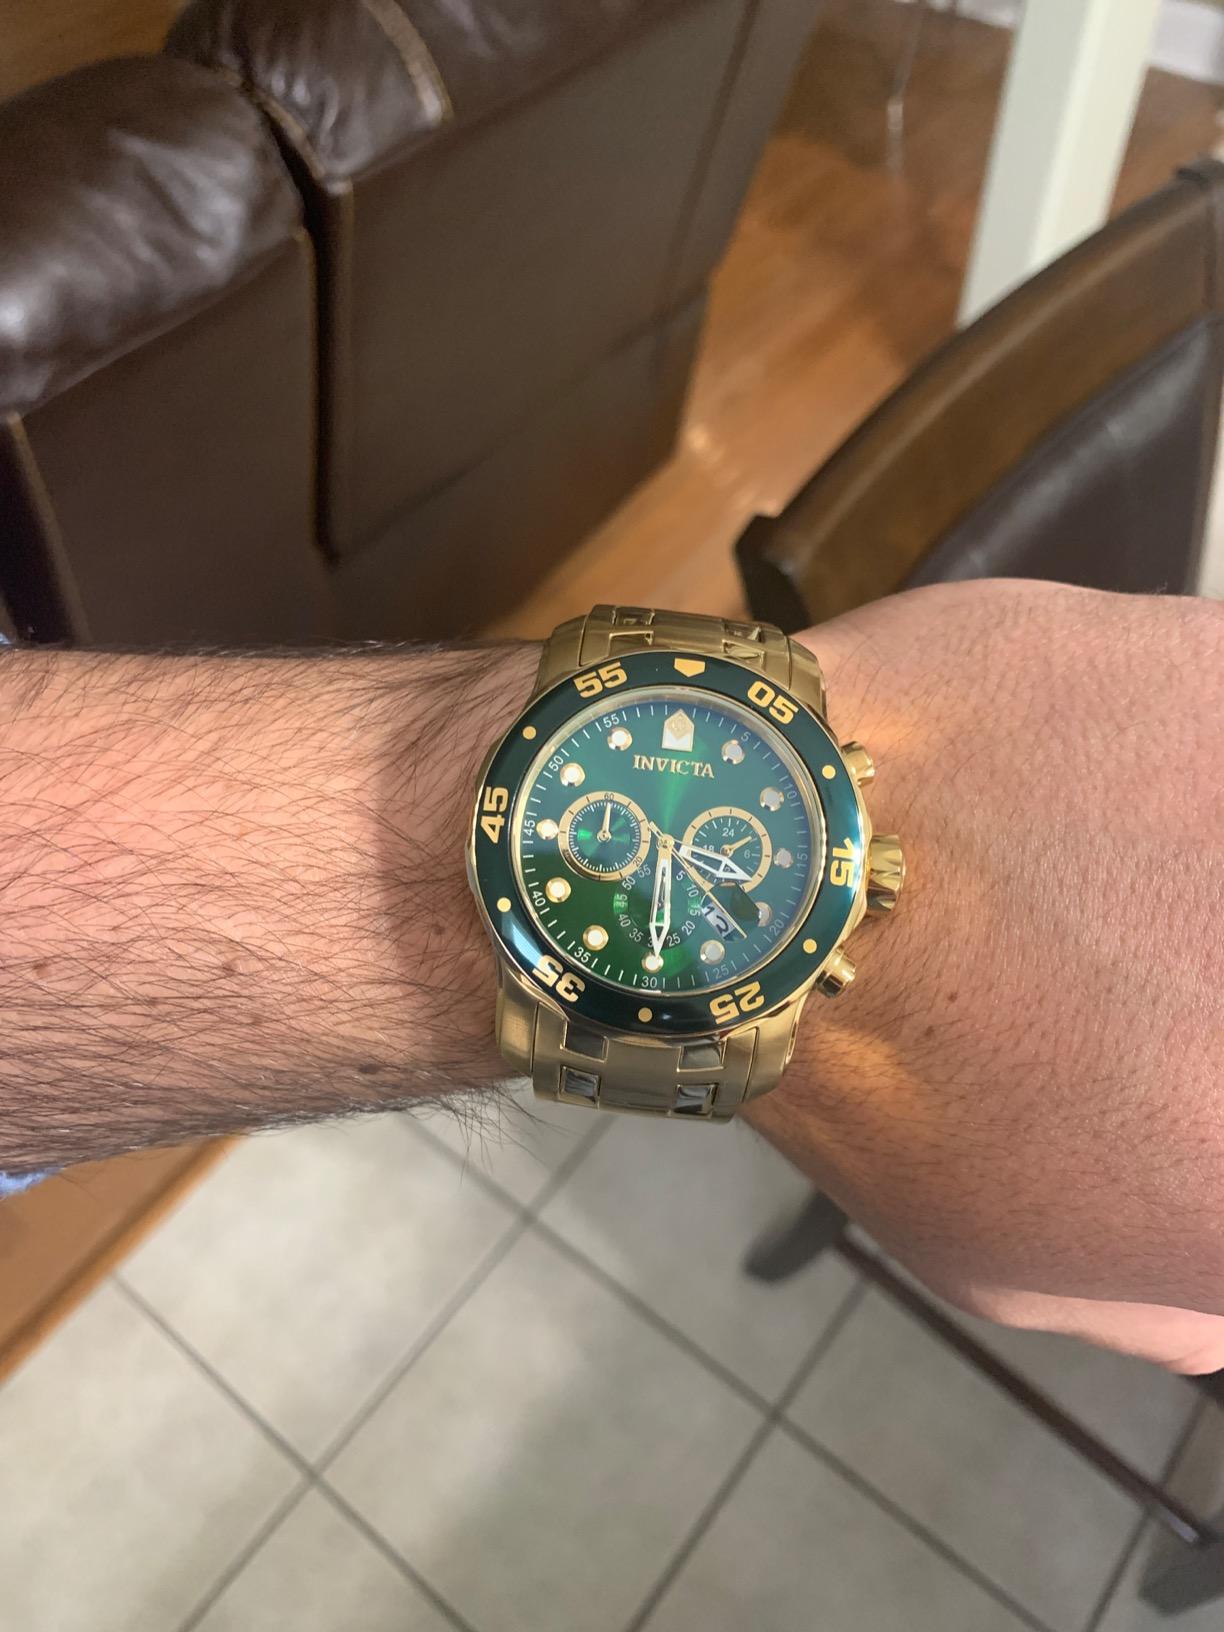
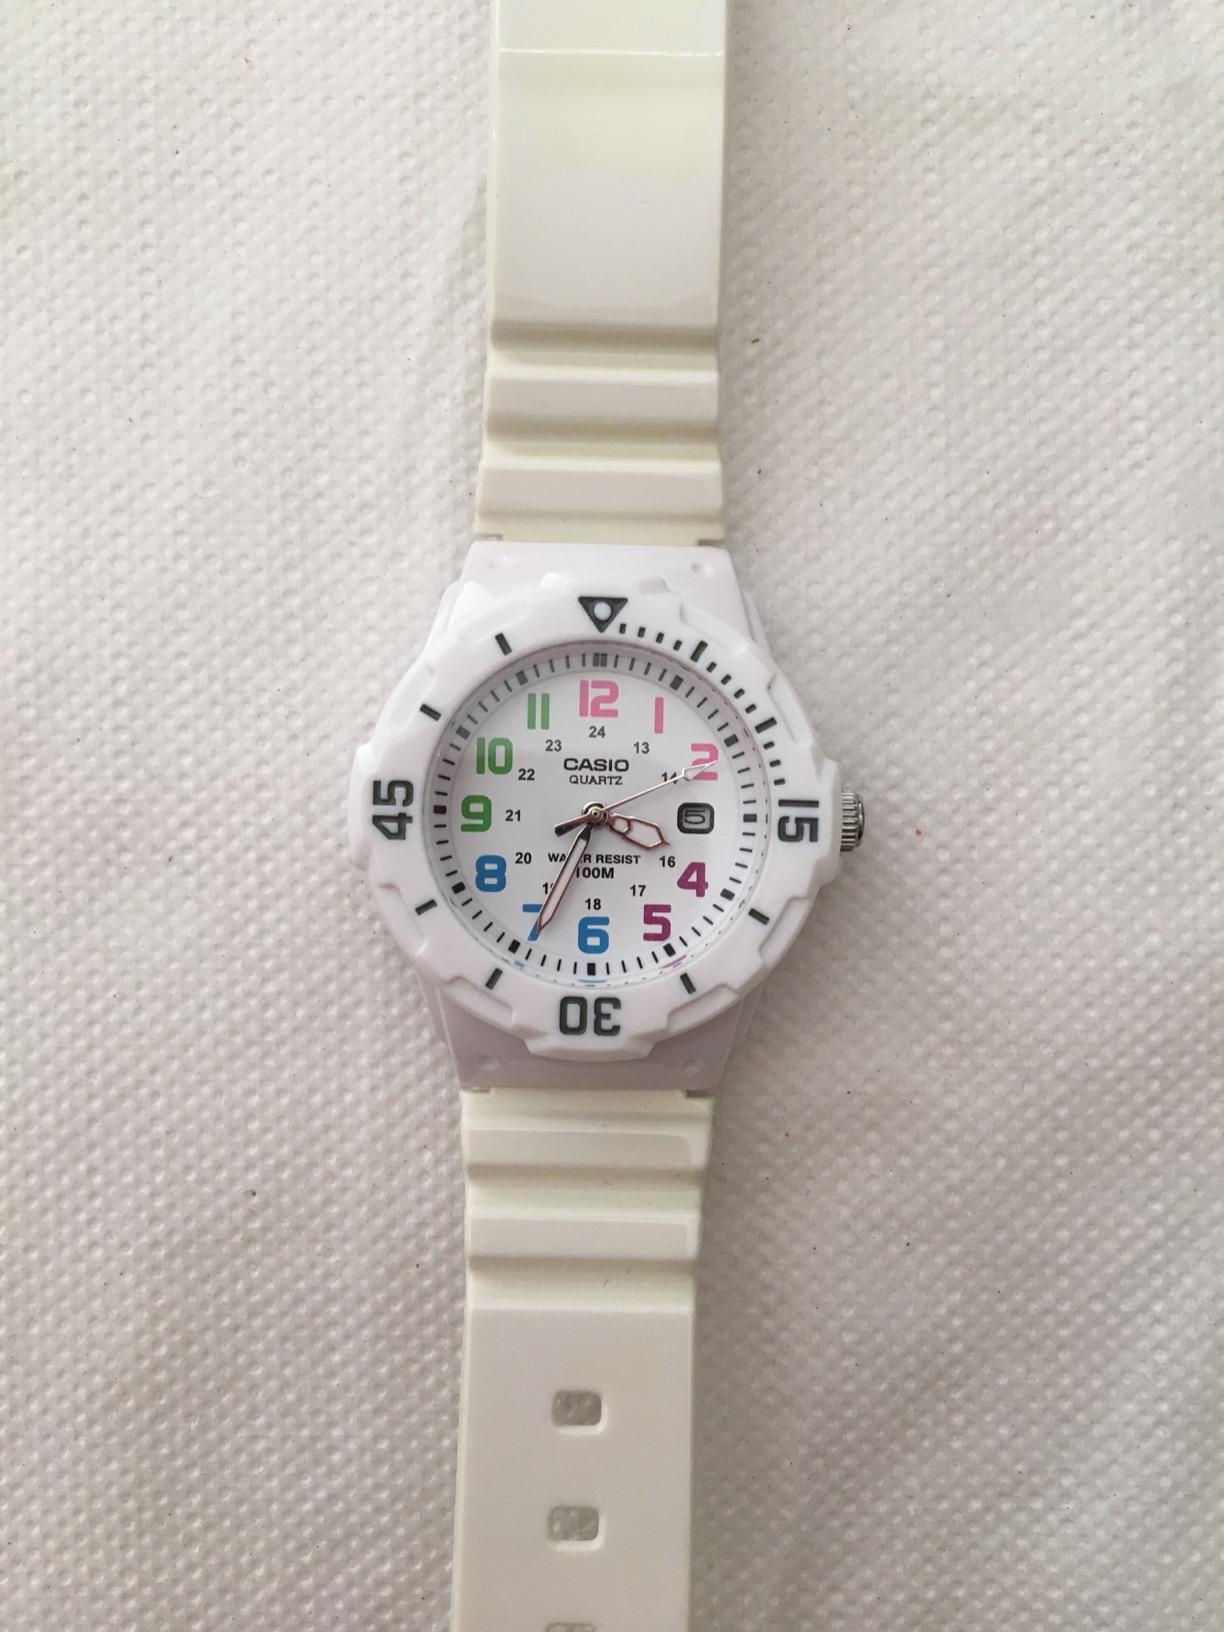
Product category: accessories_watch
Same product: no